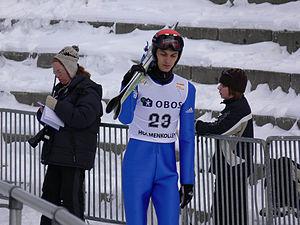
Martin Mesík est ancien sauteur à ski slovaque.